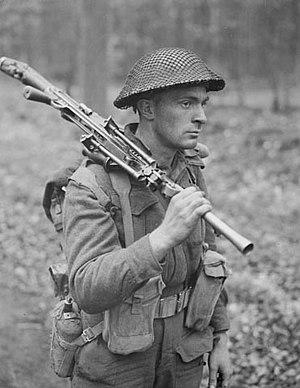
The Perth Regiment, littéralement « Le Régiment Perth », était un régiment d'infanterie de l'Armée canadienne des Forces armées canadiennes. Il fut créé en 1866 à Stratford en Ontario. En 1965, il fut réduit à un effectif nul et transféré à l'ordre de bataille supplémentaire.
Le Bren est un fusil-mitrailleur de fabrication britannique. Dérivé du FM tchécoslovaque ZB-30, il est en service depuis 1937 dans la British Army, dans de nombreuses versions. Son nom combine Br et en, premières lettres de ses deux sites d'invention, Brno et Enfield, un borough de Londres.
Le casque Brodie, aussi connu sous les noms de casque Tommy ou de casque shrapnel, est un casque d'acier conçu et breveté en 1915 par John Brodie.
La Guards Armoured Division est une division blindée du Royal Armoured Corps britannique qui prit part à la Seconde Guerre mondiale